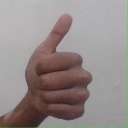
अक्षर: थ